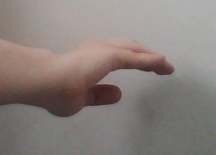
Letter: jeem